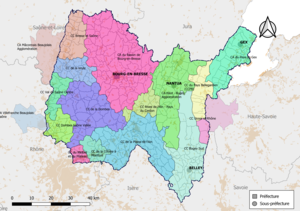
Carte des intercommunalités du département de l'Ain, France. Composition au 1er janvier 2019
Depuis le 1ᵉʳ janvier 2019, le département de l'Ain est couvert par 17 établissements publics de coopération intercommunale : cinq communautés d'agglomération et 12 communautés de communes.